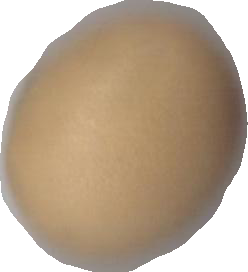
Variety: Dega